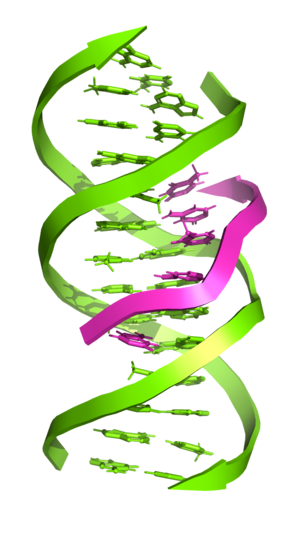
L'ADN triplex, ou ADN triple brin, correspond à l'ADN H, structure dans laquelle trois brins d'ADN s'enroulent l'un autour de l'autre pour former une triple hélice. Plus précisément, le troisième brin d'ADN s'insère dans le grand sillon de l'ADN B, bicaténaire et uni par liaisons hydrogène de type Watson–Crick, à travers un appariement Hoogsteen direct ou inverse.
Une triple hélice est un faisceau de trois hélices coaxiales translatées l'une par rapport à l'autre. Dans une telle configuration, les trois hélices conservent la même distance par rapport à l'axe central. Une hélice est caractérisée par son pas, son diamètre et son orientation droite ou gauche. Par définition, une triple hélice est dite droite si elle tourne dans le sens des aiguilles d'une montre en avançant le long de son axe ; elle est dite gauche dans le cas contraire. En biologie moléculaire, connait l'ADN triplex, l'ARN triplex, l'hélice de collagène et des protéines semblables au collagène.